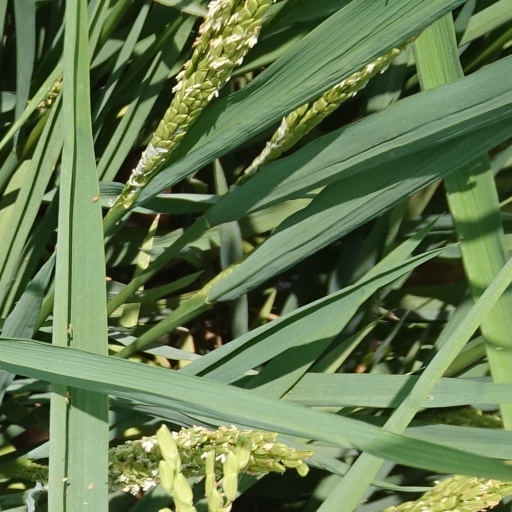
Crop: rice